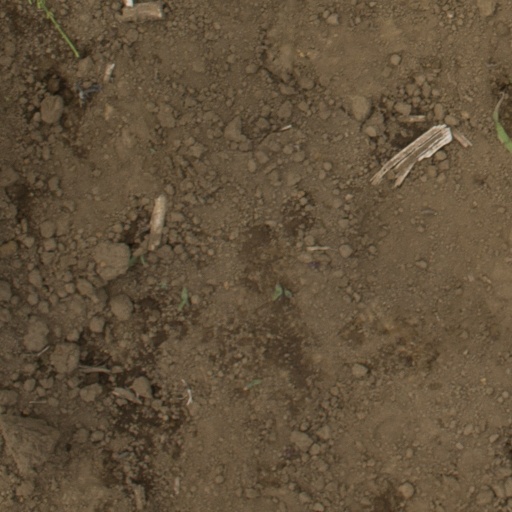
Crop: Jerusalem artichoke